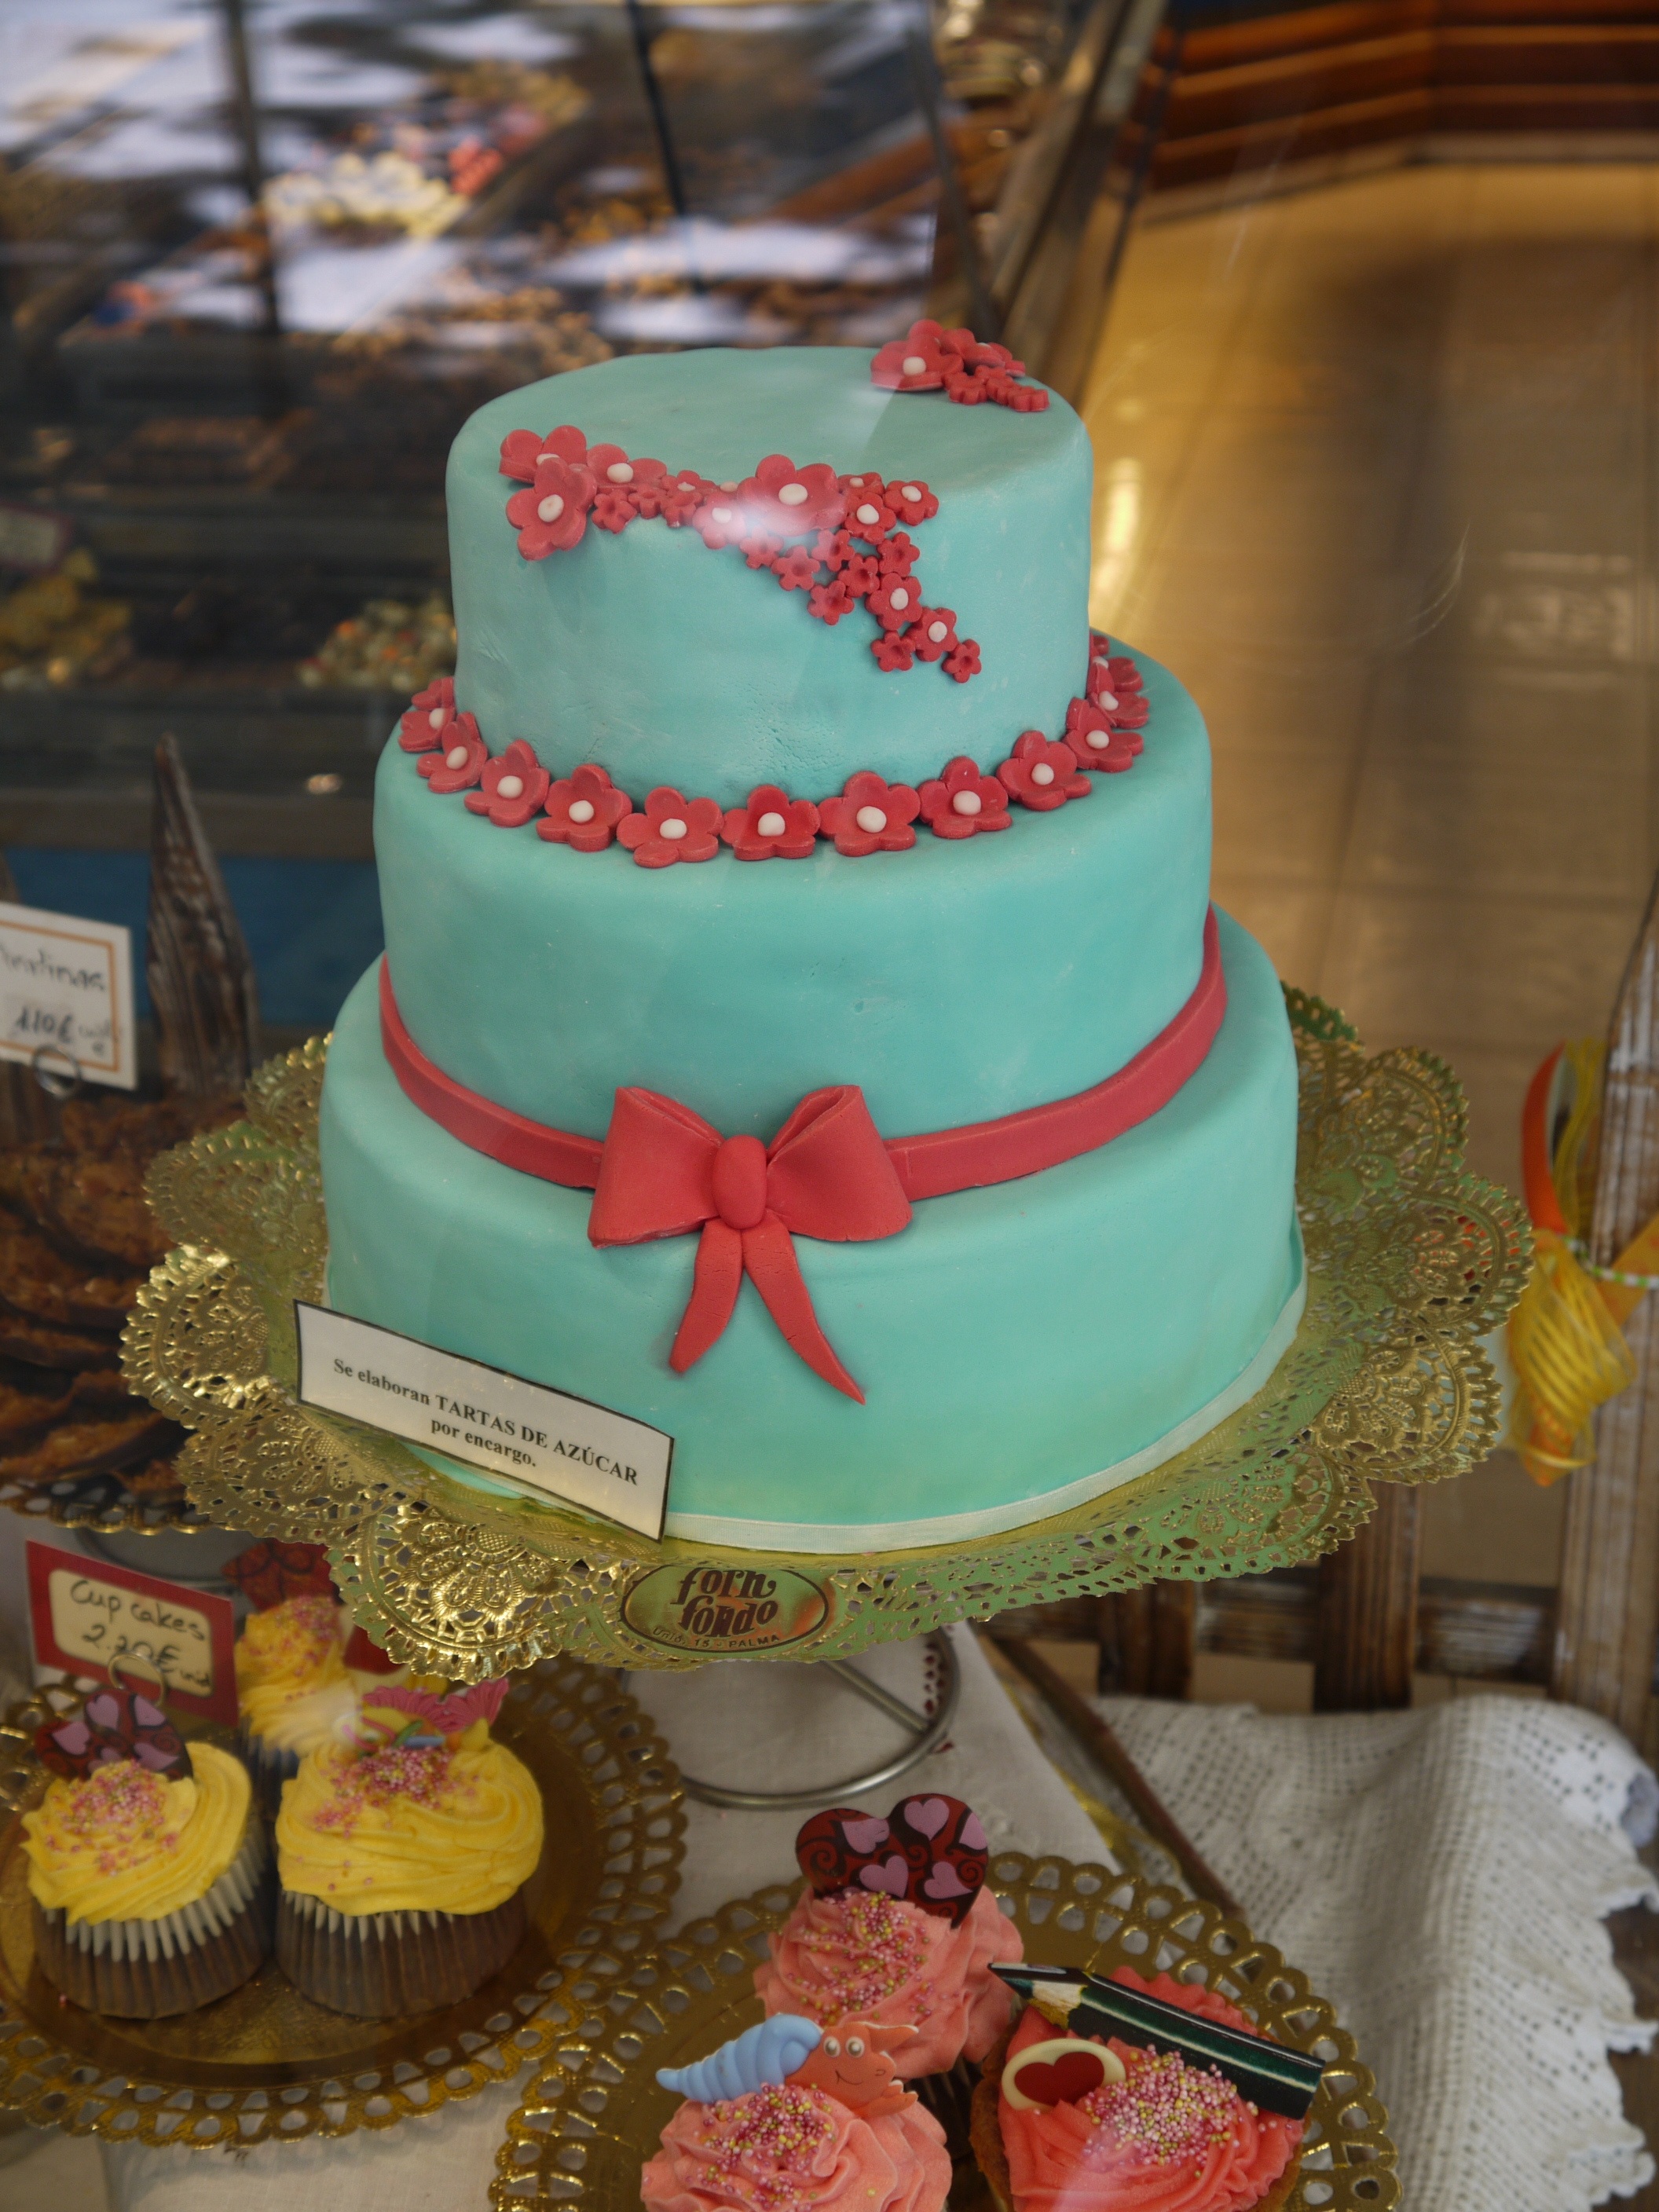
celebration, decoration, food, frosting, dessert, wedding, cake, bakery, celebrate, baked, birthday cake, icing, party, birthday, sweetness, wedding cake, sugar paste, buttercream, cake decorating